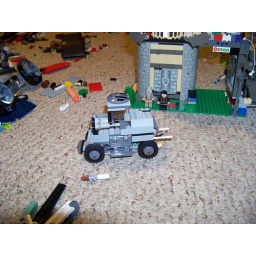
the steam car in front of the brick tower